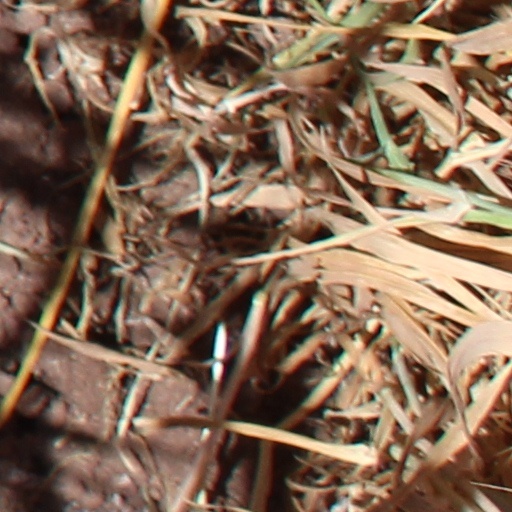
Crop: wheat